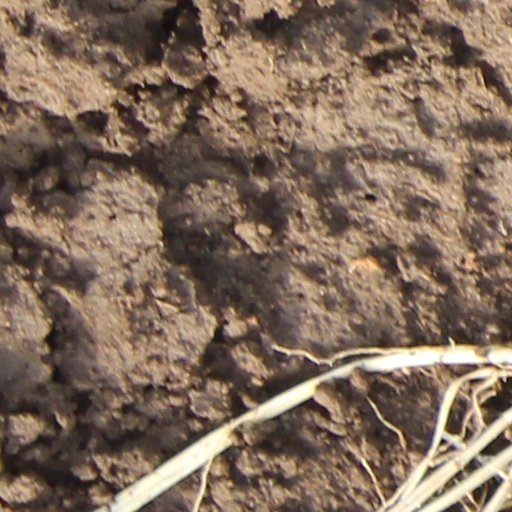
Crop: wheat